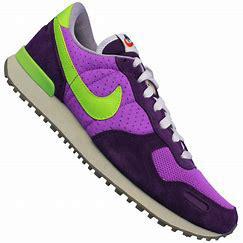
Brand: Nike
Model: Air Vortex